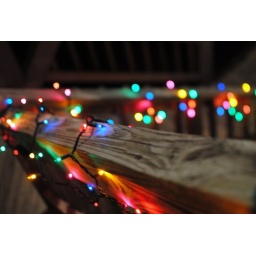
christmas lights around the beach house